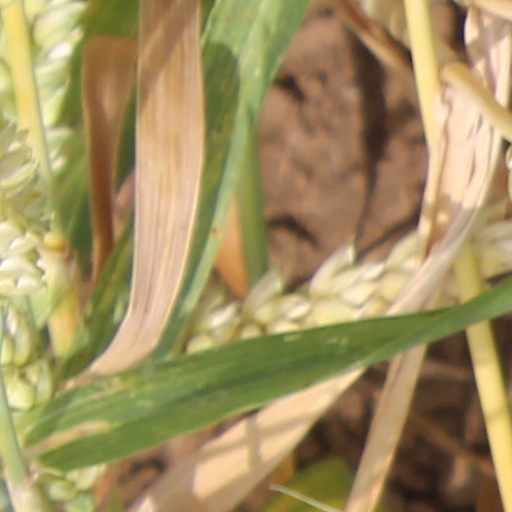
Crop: wheat